White Park cattle

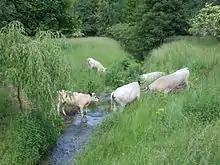
In the reserve in north-east Berlin, Germany

White Park cattle have been exported to several countries. In 1921, animals were exported to Denmark, and from there to Latvia in 1935 and thence to Germany in 1972. In 1987, cattle were exported to Australia. In 1940, one or two pairs of cattle from the Cadzow herd were exported to Canada. Some of their Canadian-born offspring were transferred to the Bronx Zoo, and later moved to the King Ranch in Texas, where they remained for nearly forty years. In the United States the breed is known as the Ancient White Park to distinguish from the hornless American White Park, a population of the British White. The genesis of a herd has been established in New Zealand. Fertile embryos were imported in 2014 for IVF to donor cows. The birthed White Park females provided additional eggs for a second round of IVF.